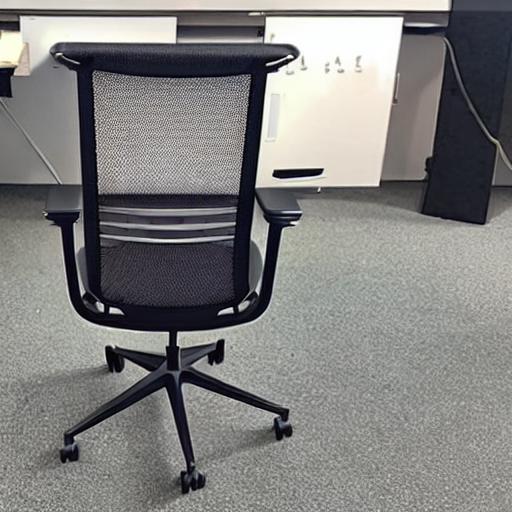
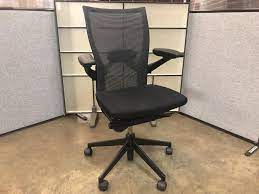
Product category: items_chair
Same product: no